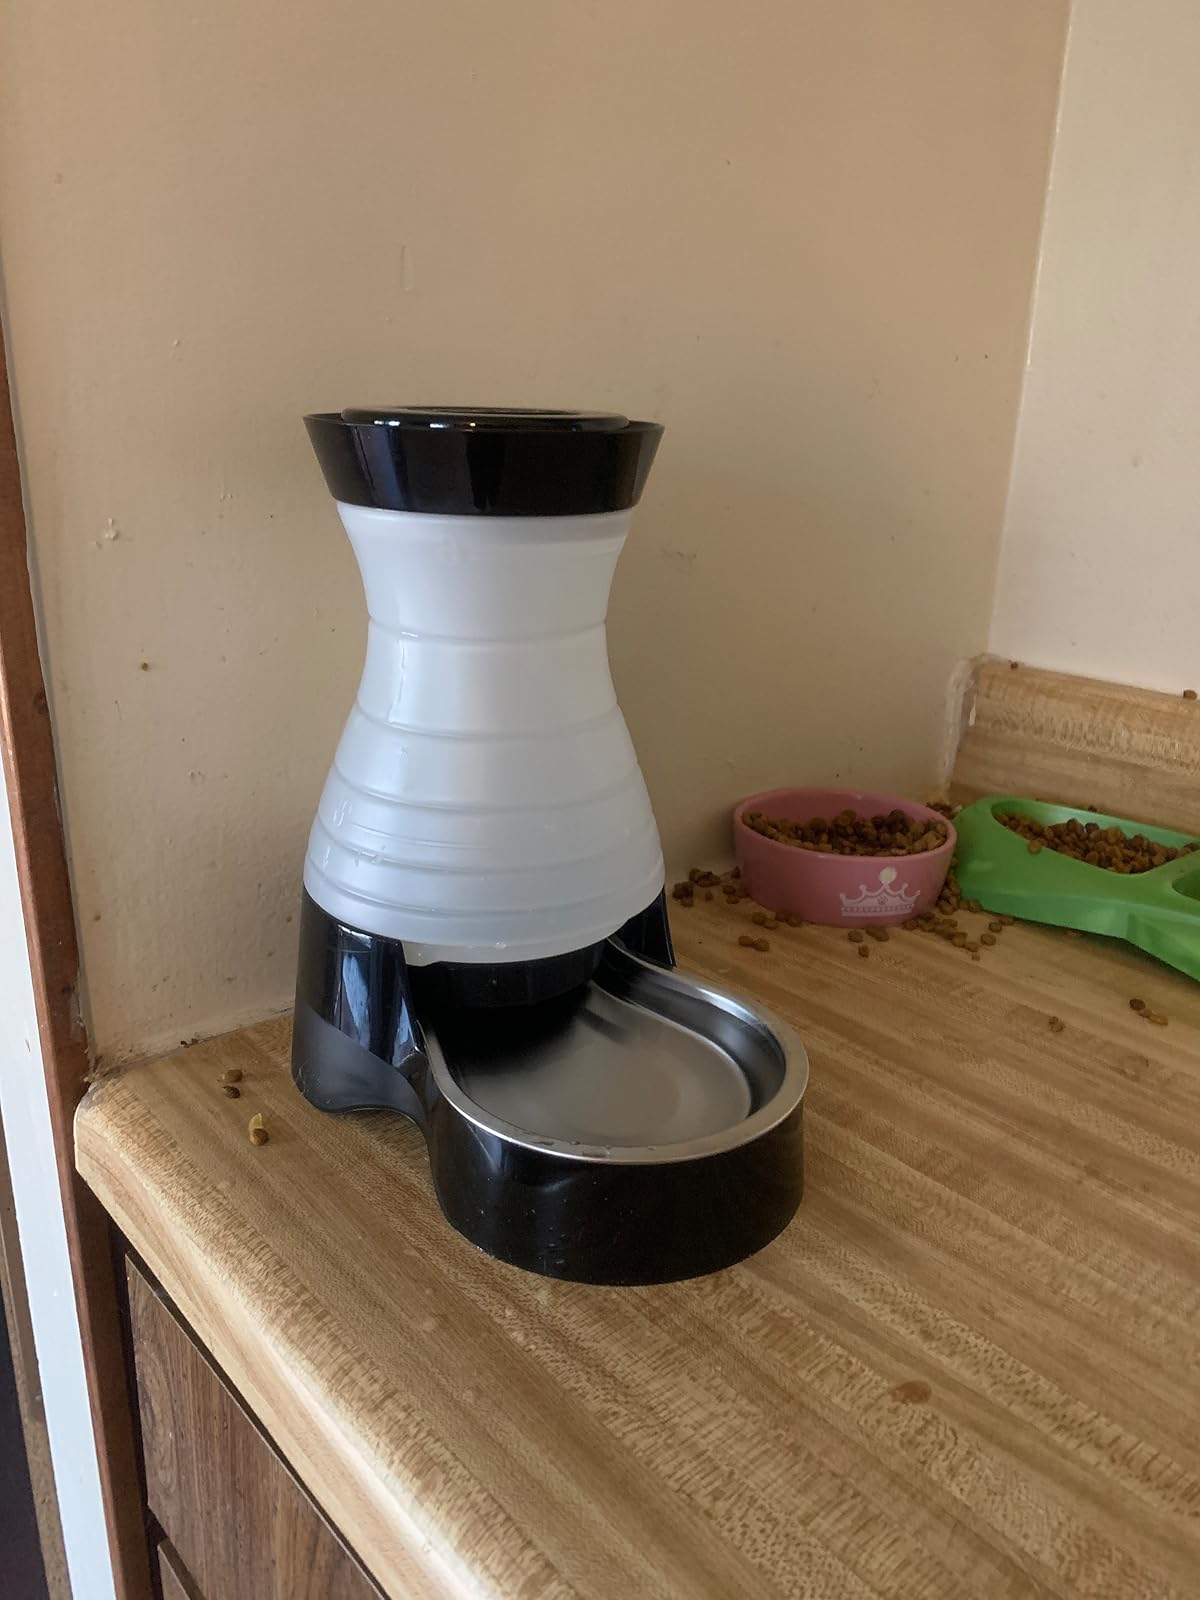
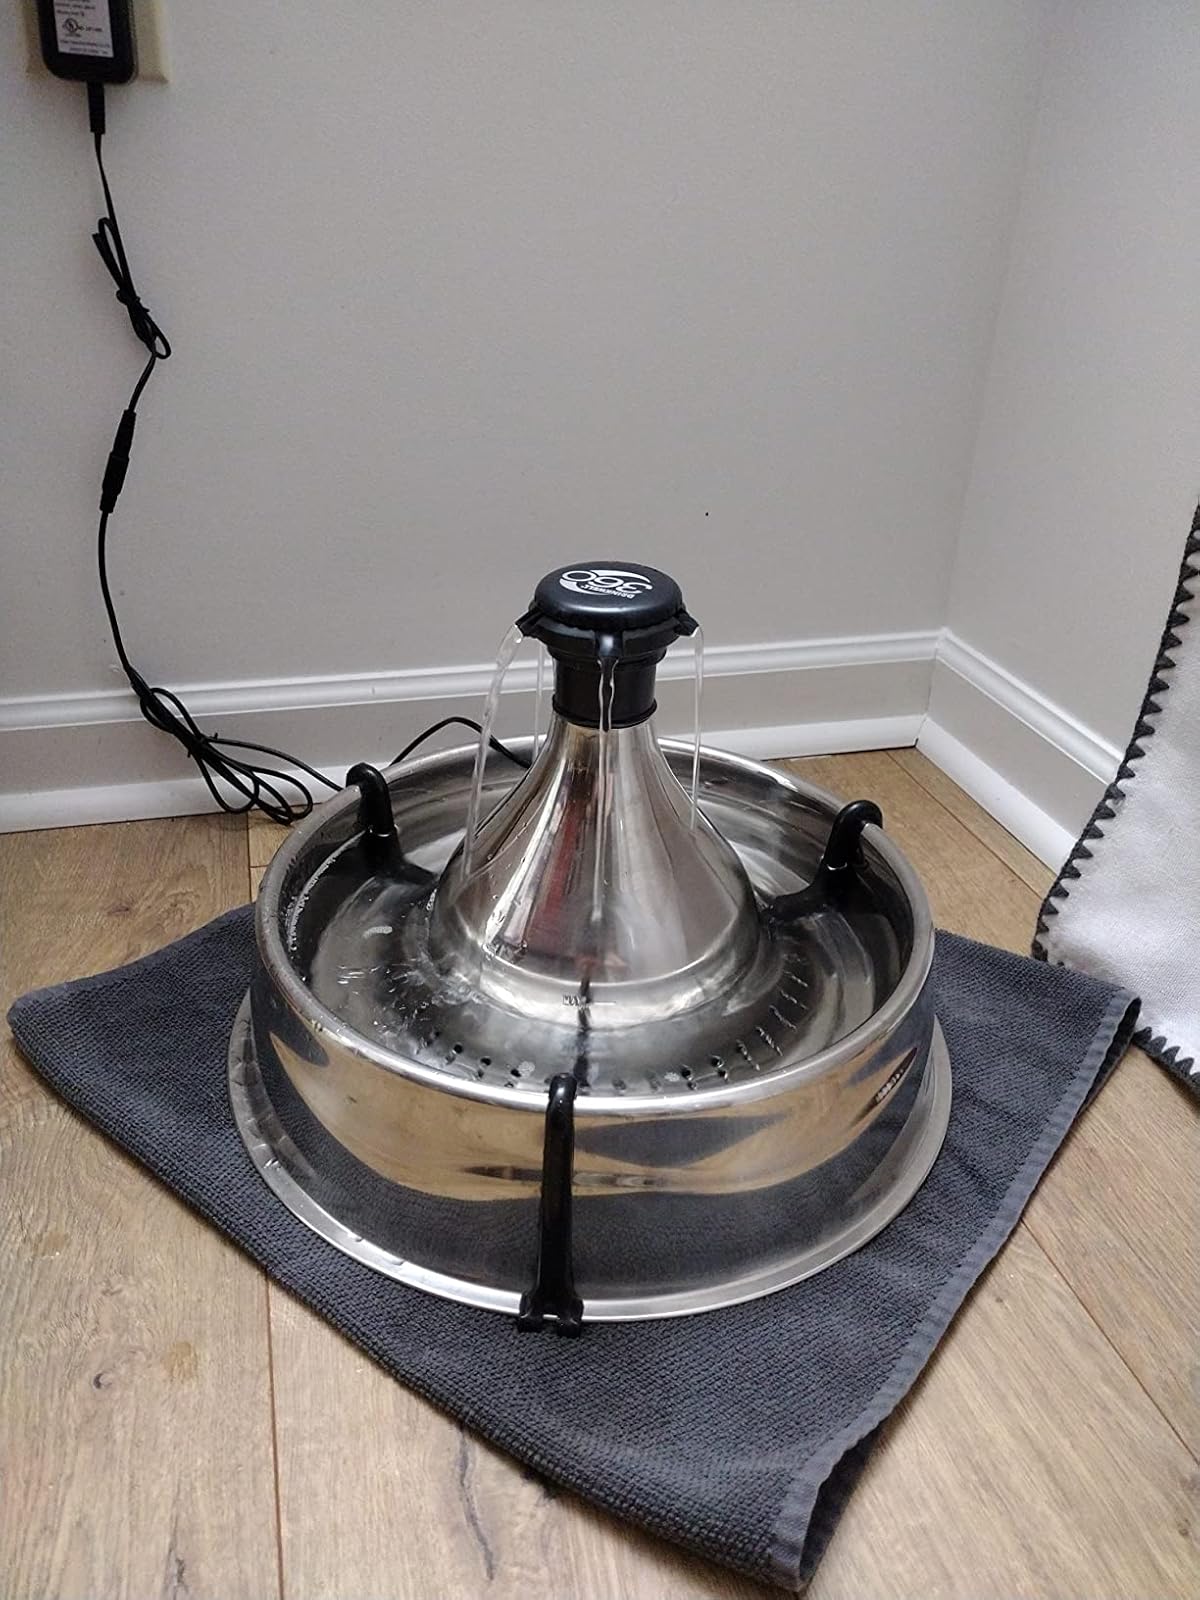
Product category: items_bowl
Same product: no